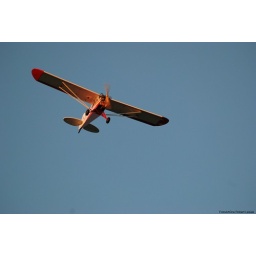
model of airplane flaying in field irving/cumberland